Rediscovery of Sargon II

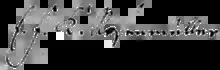
Signature of Ernst Friedrich Karl Rosenmüller, who in 1825 was the first modern scholar to view Sargon II as a distinct historical king

Dependent on classical and Biblical information, early Assyriologists reconstructed the line of Assyrian kings as beginning with the legendary Ninus and Semiramis in the 28th century BC, followed by a long gap where no rulers were known, and resuming with Pul, Tiglath-Pileser, Shalmaneser, Sennacherib, Esarhaddon and finally Sardanapalus, under whom the Assyrian Empire fell. Ninus and Semiramis were sometimes omitted given that scholars doubted the historicity of their legend, but the sequence from Pul onwards was produced identically by virtually all scholars in the 18th century. As mentioned, Sargon's name appearing only once in the Bible led scholars to identify the name as a secondary name of one of the more well-known kings; among others, Campegius Vitringa and Humphrey Prideaux identified Sargon with Shalmaneser, Robert Lowth identified Sargon with Sennacherib, and Perizonius and Johann David Michaelis identified Sargon with Esarhaddon.